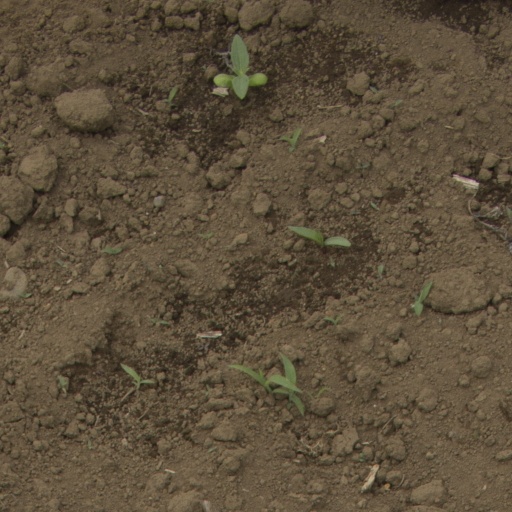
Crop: Jerusalem artichoke